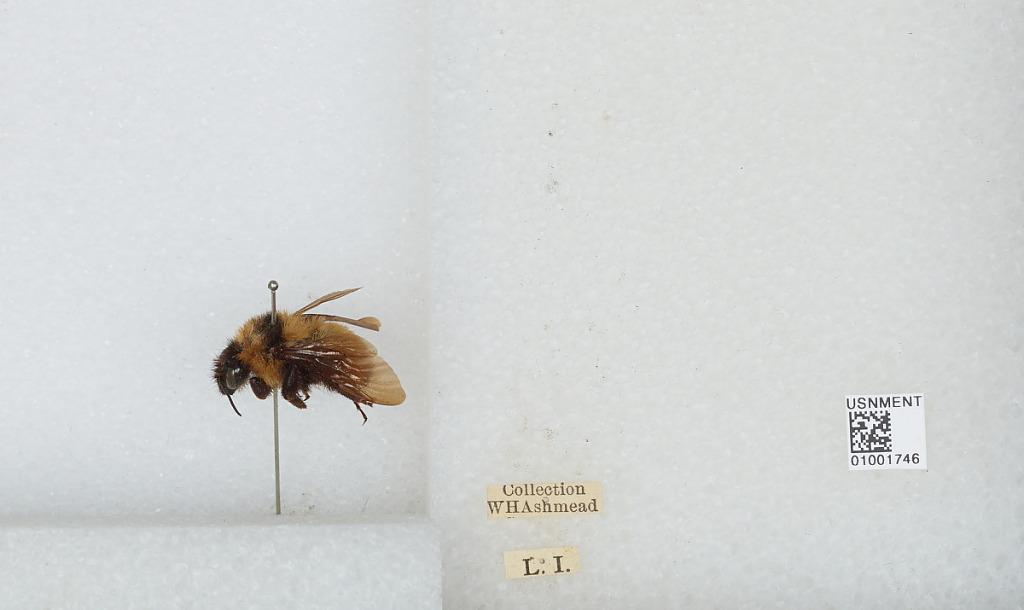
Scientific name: Bombus (Fervidobombus) fervidus fervidus (Fabricius)
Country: United States
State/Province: New York
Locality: Long Island
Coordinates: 40.8168, -73.1996